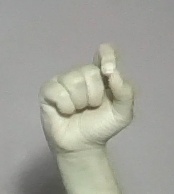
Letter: fa